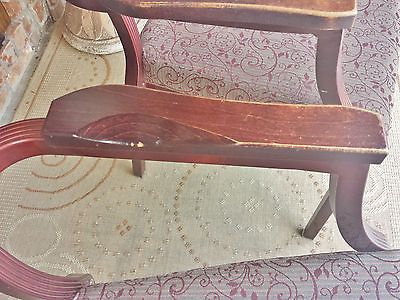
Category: chair